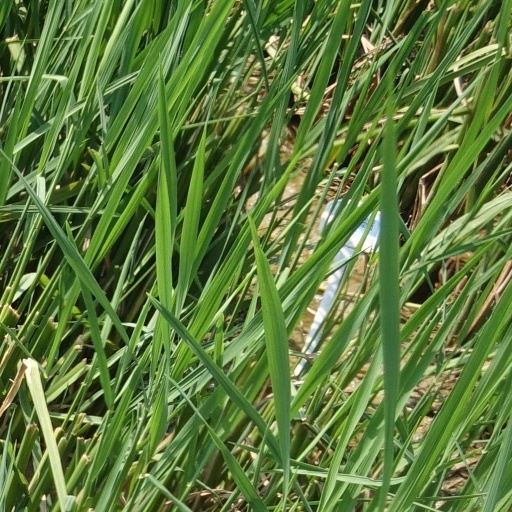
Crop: rice